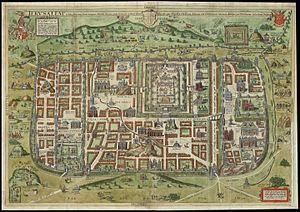
Cet article relate les faits saillants de la ville de Jérusalem, une ville du Proche-Orient qui tient une place prépondérante dans les religions juive, chrétienne et musulmane, que les Israéliens ont érigée en capitale et que les Palestiniens souhaiteraient comme capitale.